Ney Dimaculangan

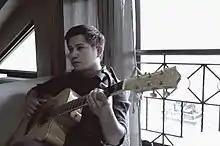

Rhoneil "Ney" M. Dimaculangan is a Filipino musician known as the former vocalist and songwriter of 6cyclemind. He eventually pursued a solo career before fronting his own namesake band Ney. In November 2024, he became the lead singer of Orient Pearl.